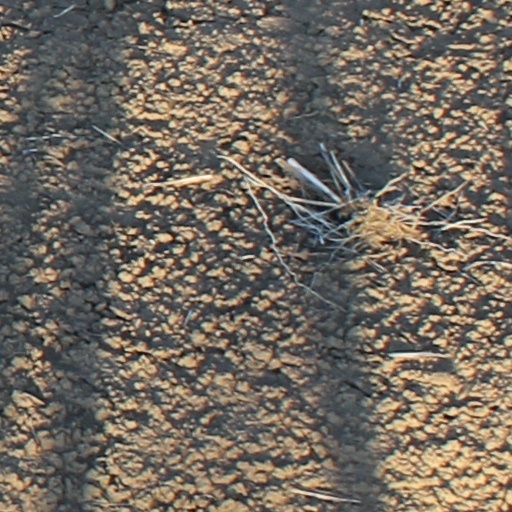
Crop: wheat